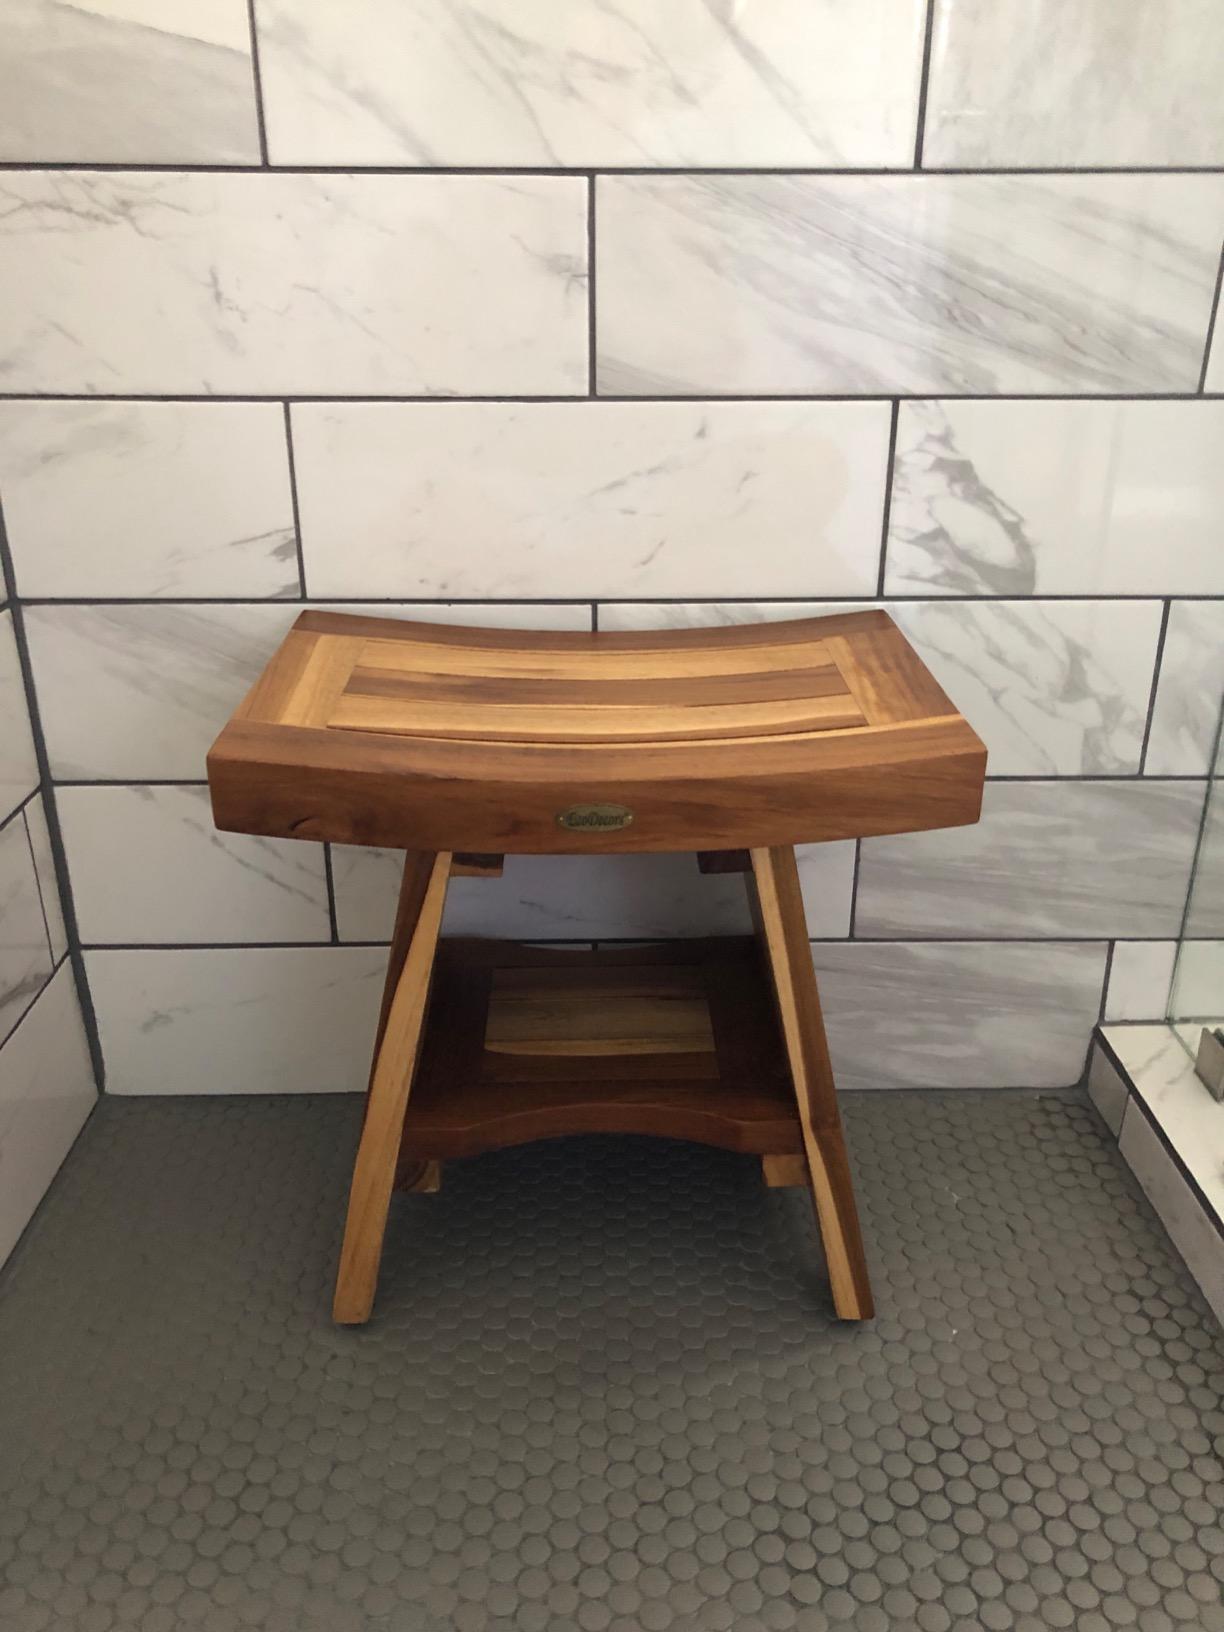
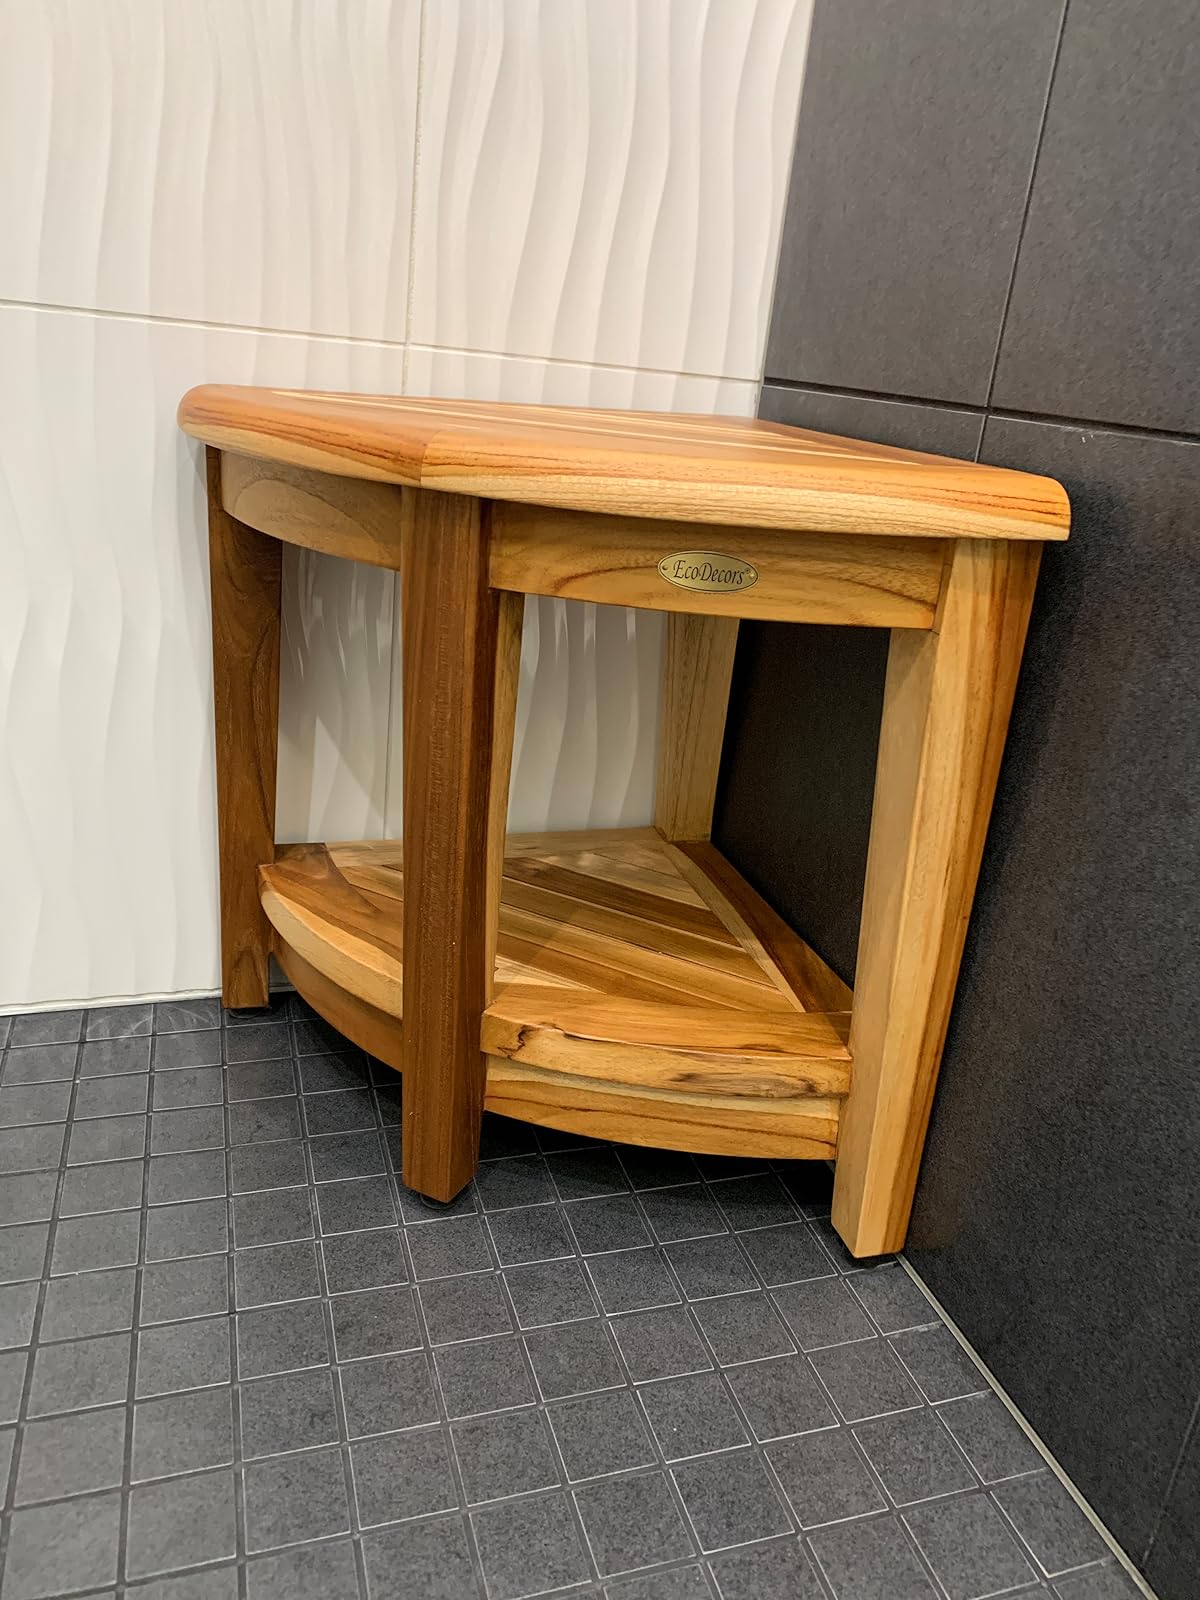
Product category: stool
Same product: no